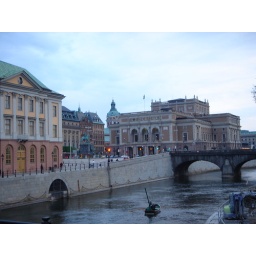
This is one of the main squares in Stockholm. The Opera house is the building on the right.